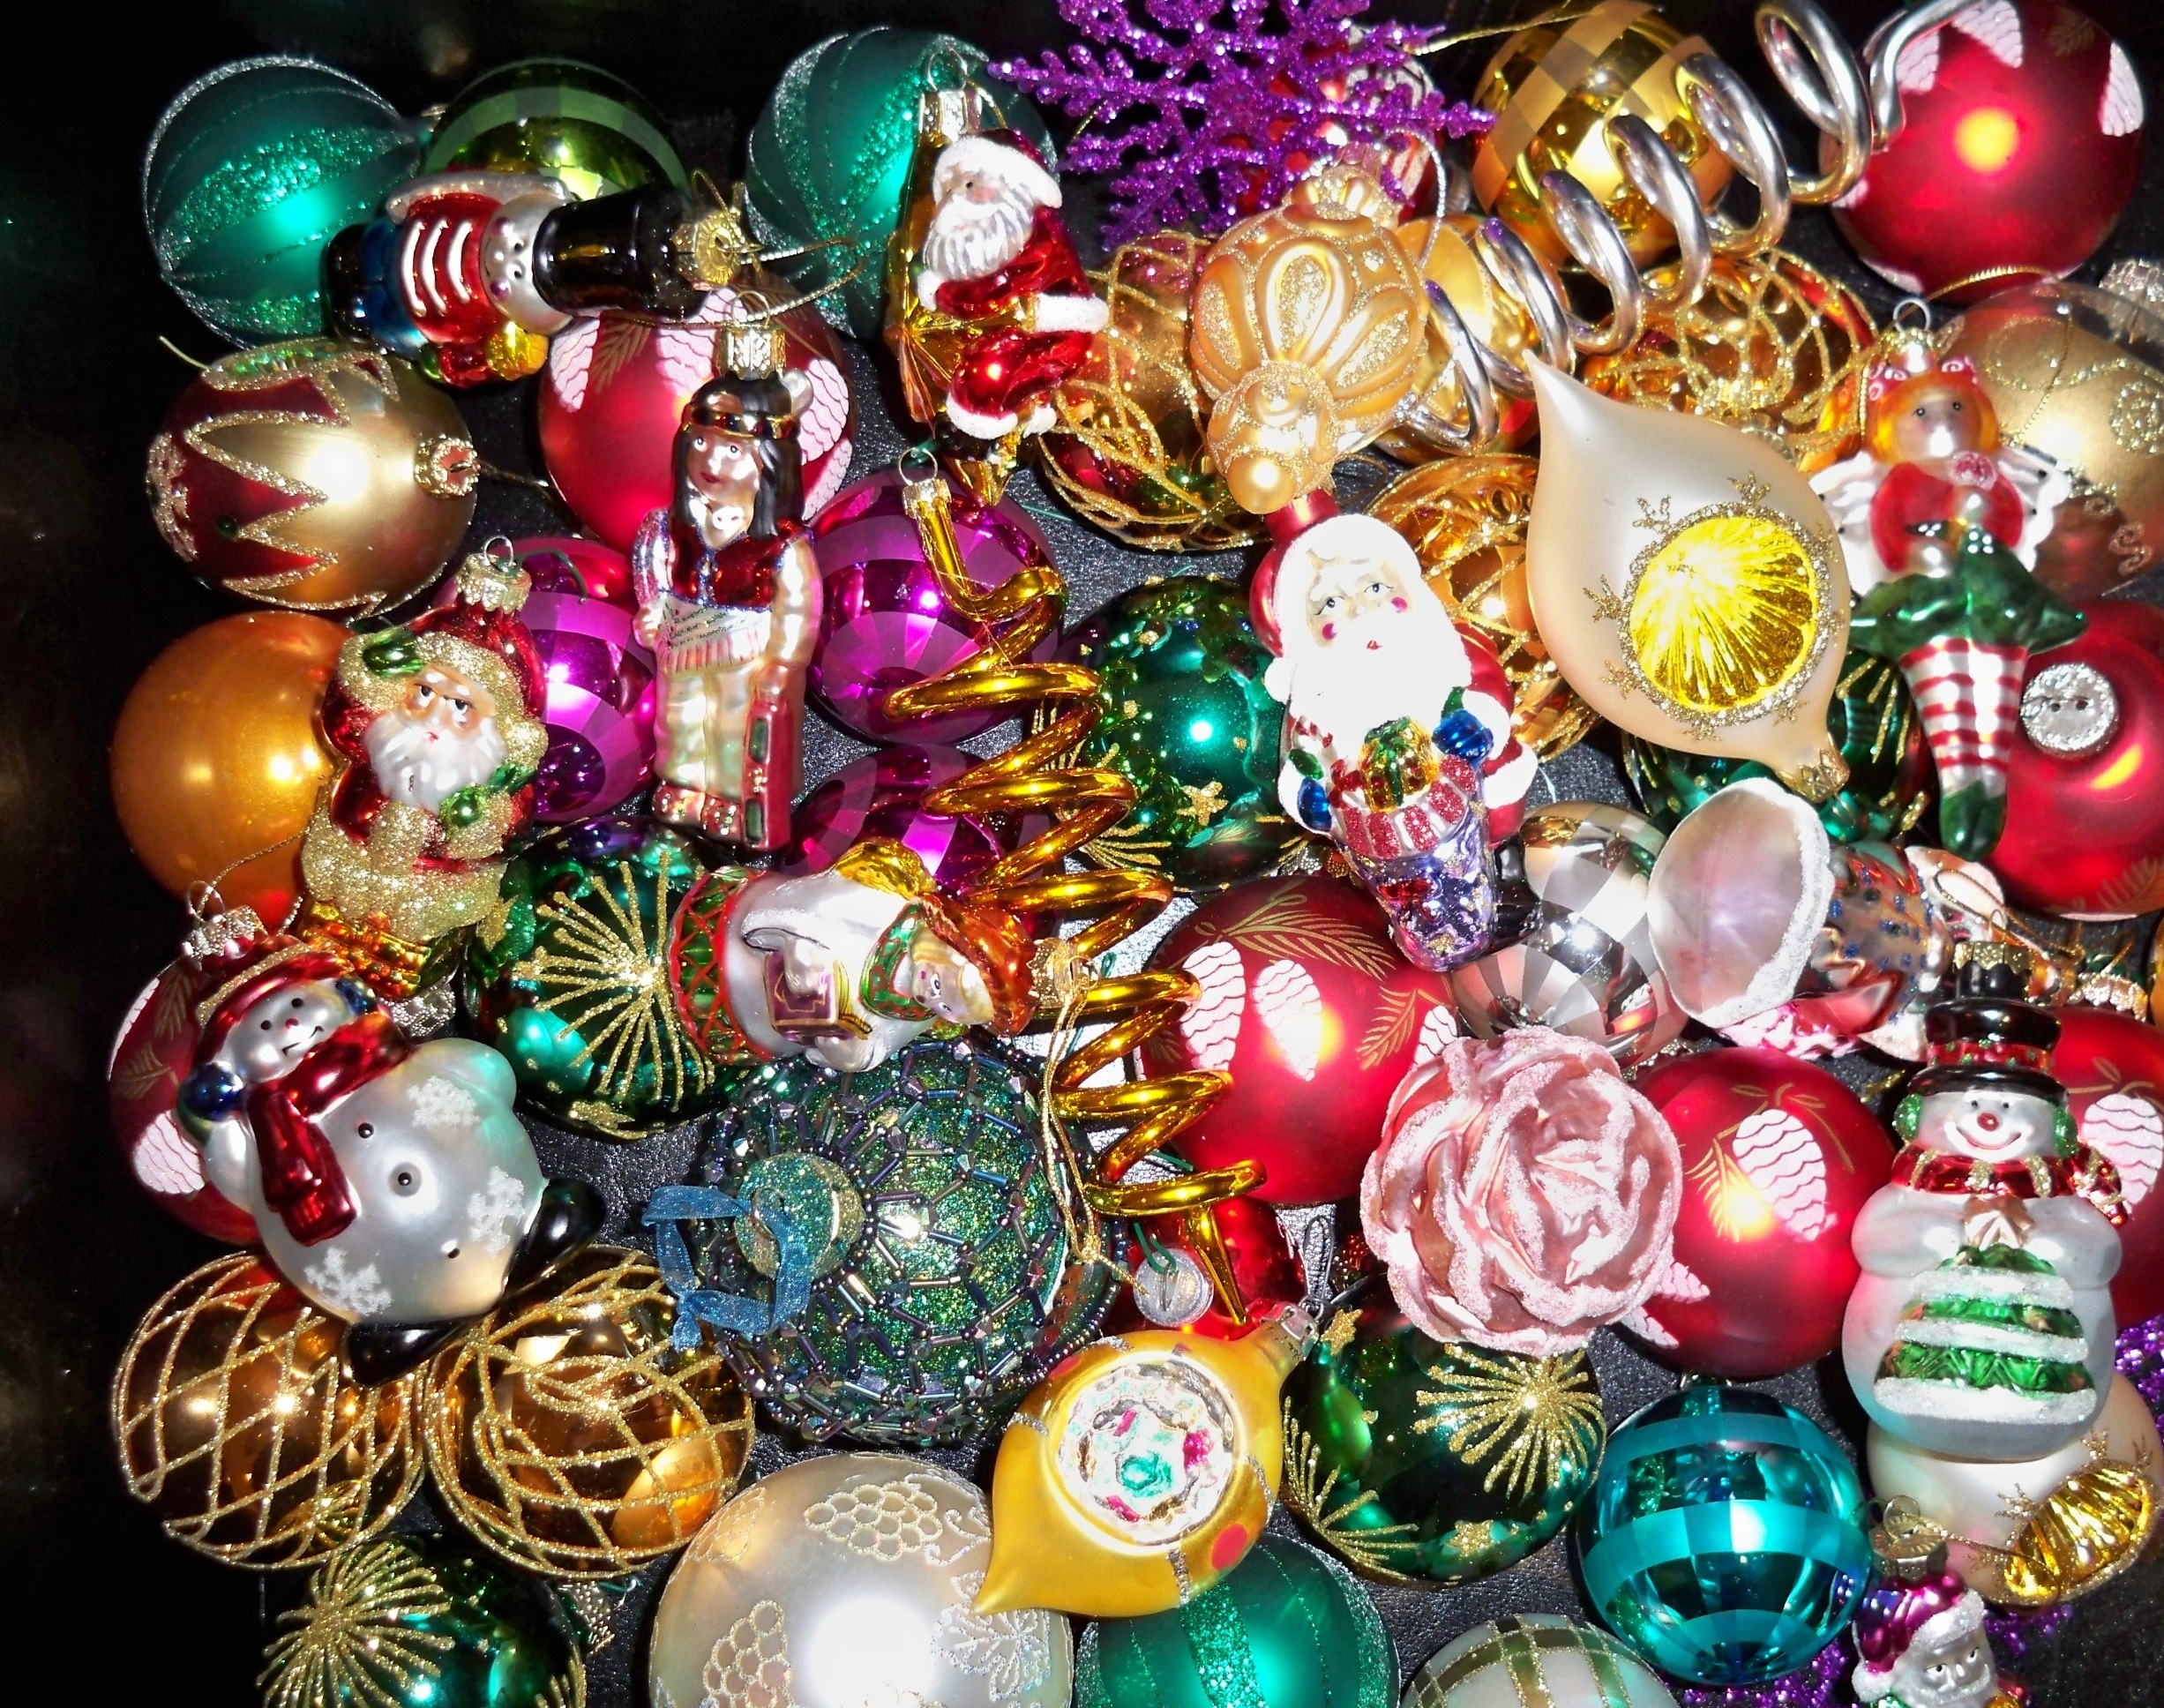
food, christmas, christmas tree, christmas decoration, decorations, christmas ornaments